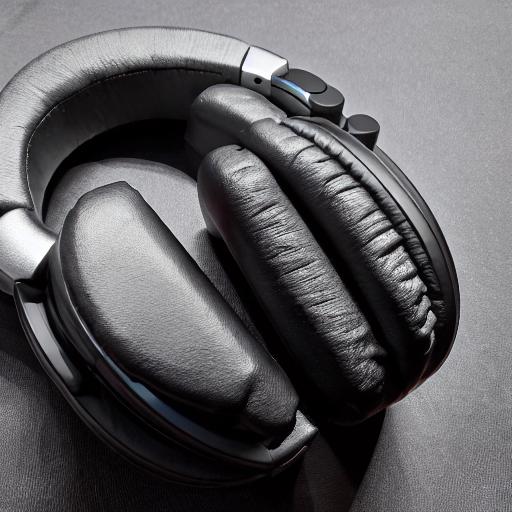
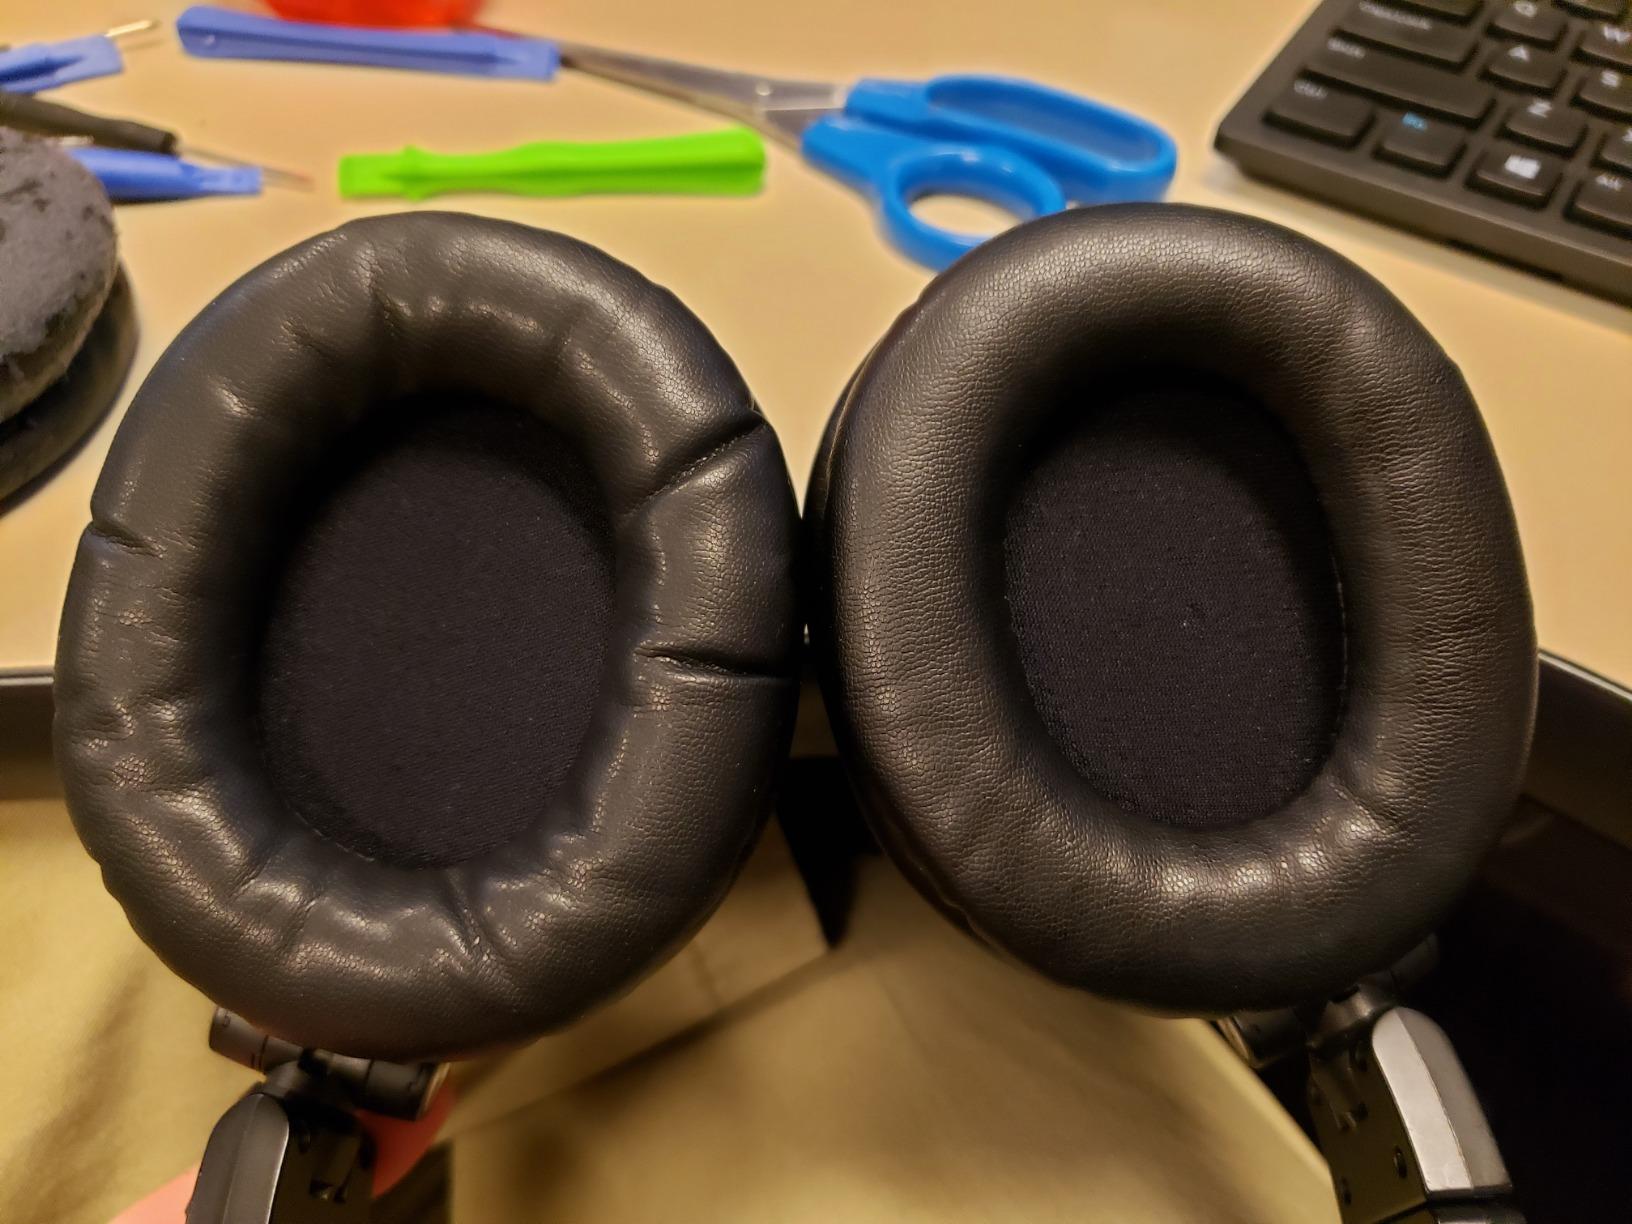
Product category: headphones
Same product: no